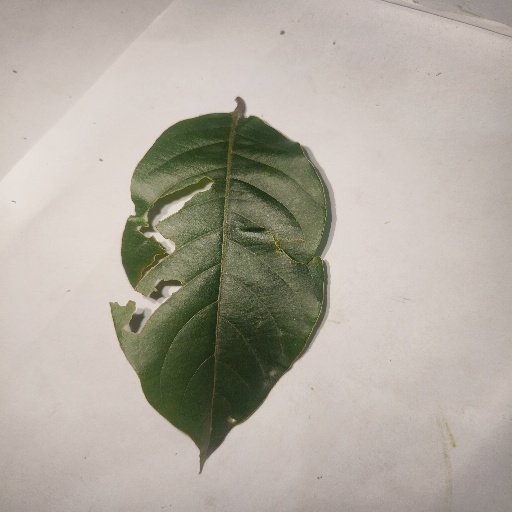
Species: HariTaki
Leaf condition: Bacterial Spot